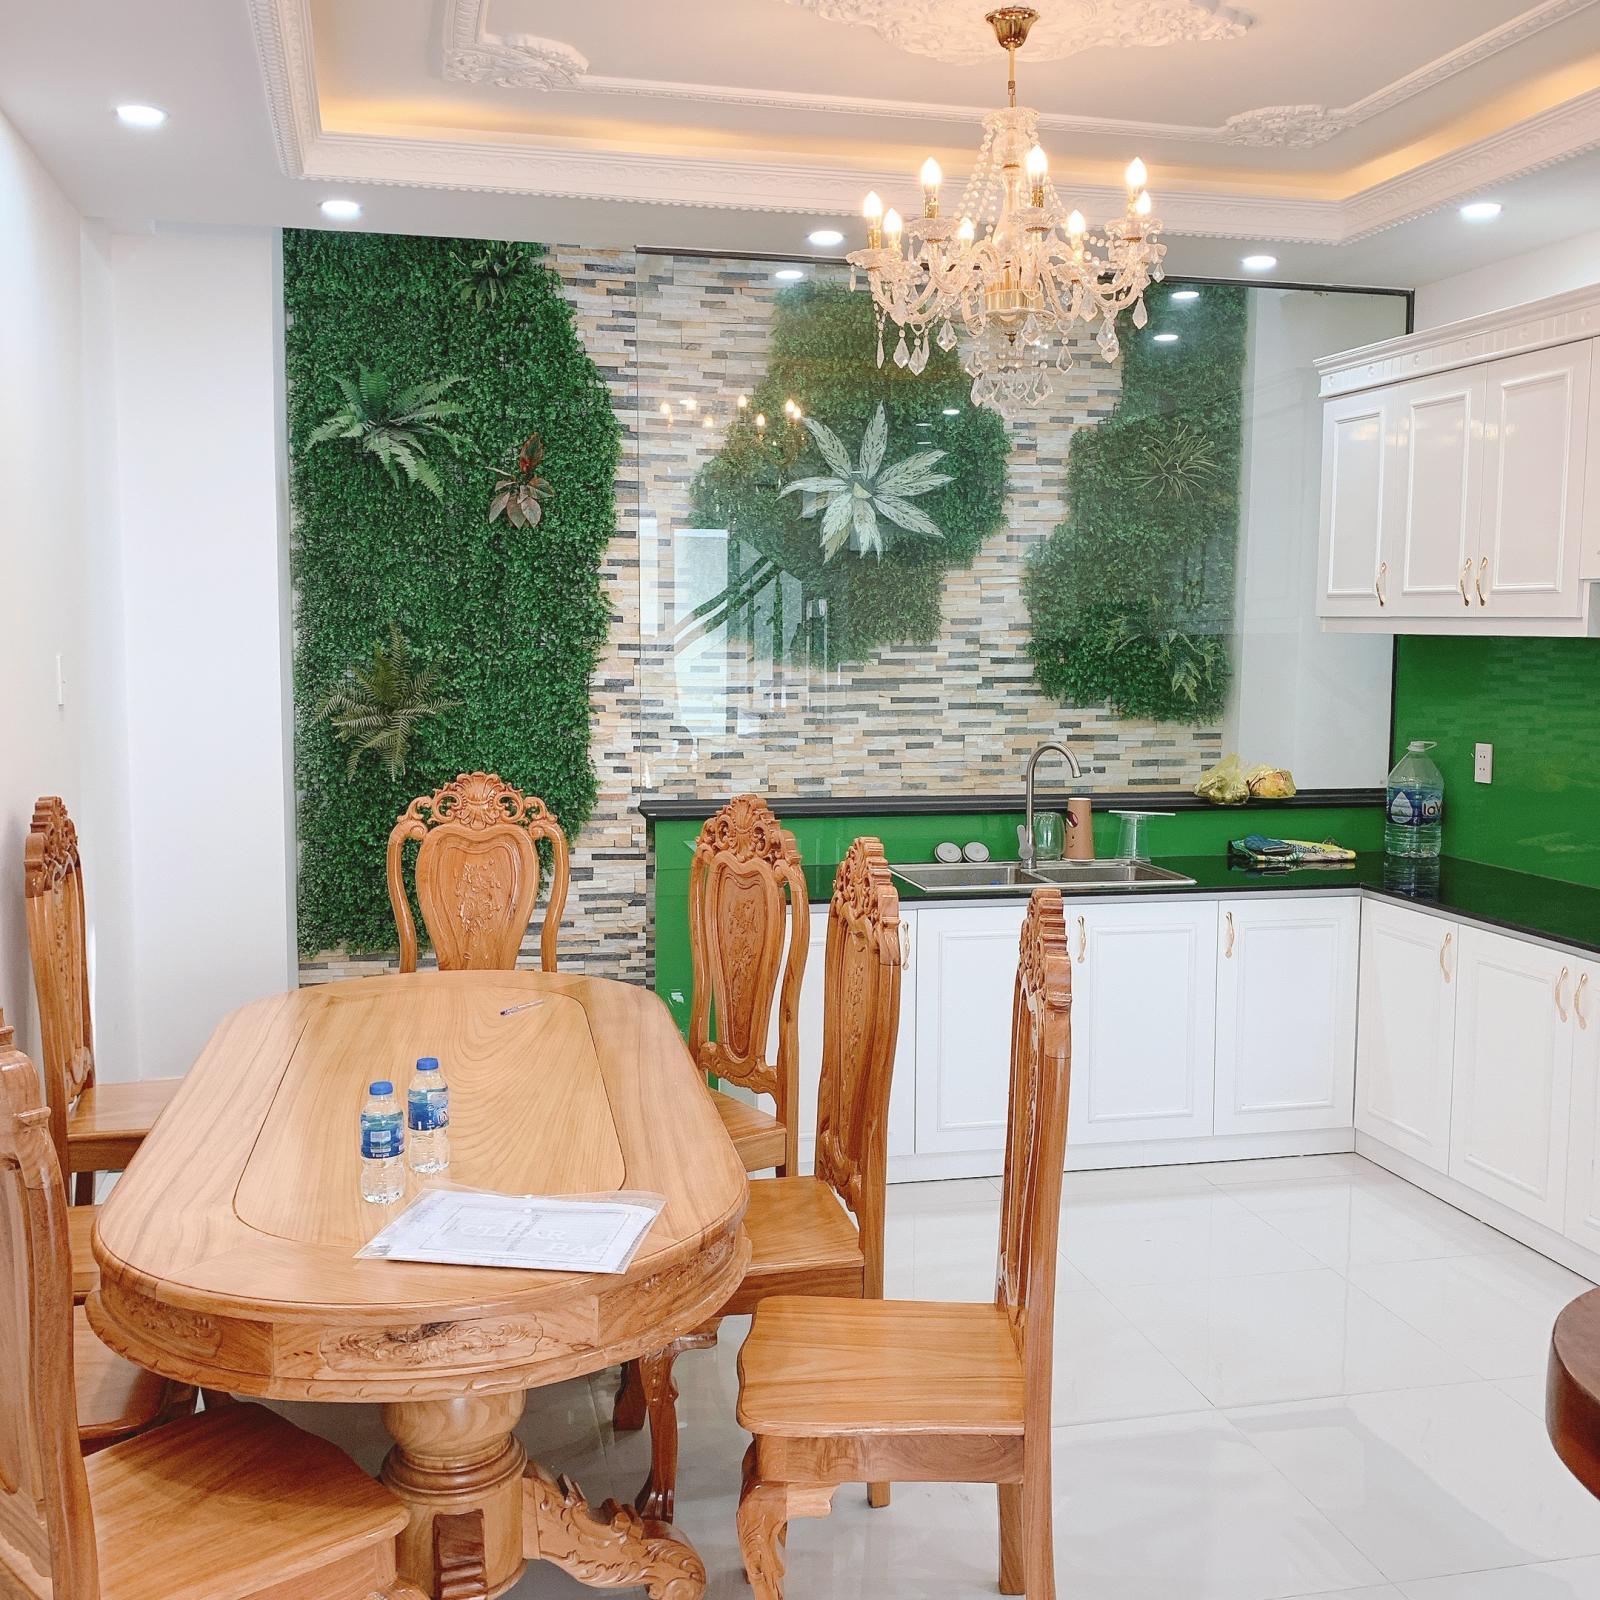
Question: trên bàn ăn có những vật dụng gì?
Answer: hai chai nước và một cái bìa hồ sơ